Razboyna Glacier

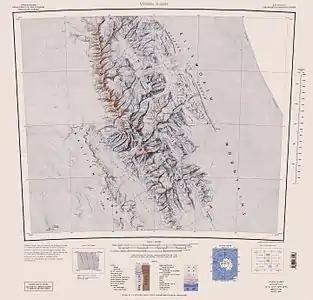
Sentinel Range map

Razboyna Glacier is the long and wide glacier in Petvar Heights on the southeast side of Sentinel Range in Ellsworth Mountains, Antarctica situated north of Drama Glacier, east of Kornicker Glacier, and south of the lower course of Thomas Glacier. It is draining the north slopes of Bagra Peak, and flowing northeastwards to leave the range north of Long Peak.